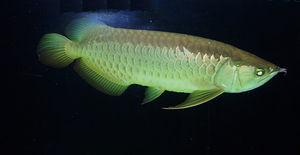
Les poissons ostéoglossiformes forment un ordre aux caractères relativement primitifs parmi les actinoptérygiens.
La classe des actinoptères rassemble la quasi-totalité des poissons à nageoires rayonnées actuels.
Les actinoptérygiens constituent la classe des poissons à nageoires rayonnées.